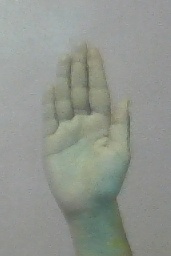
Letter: seen